Cameron Park Zoo

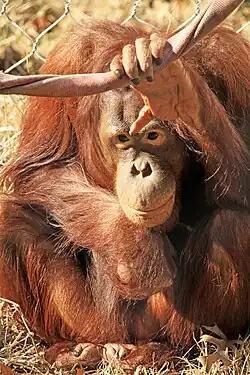
Orangutan at Cameron Park Zoo in Waco, Texas

Cameron Park Zoo was initially established in 1955 as the Central Texas Zoological Park by a group of wildlife enthusiasts who wanted to create an area for recreation and education opportunities.